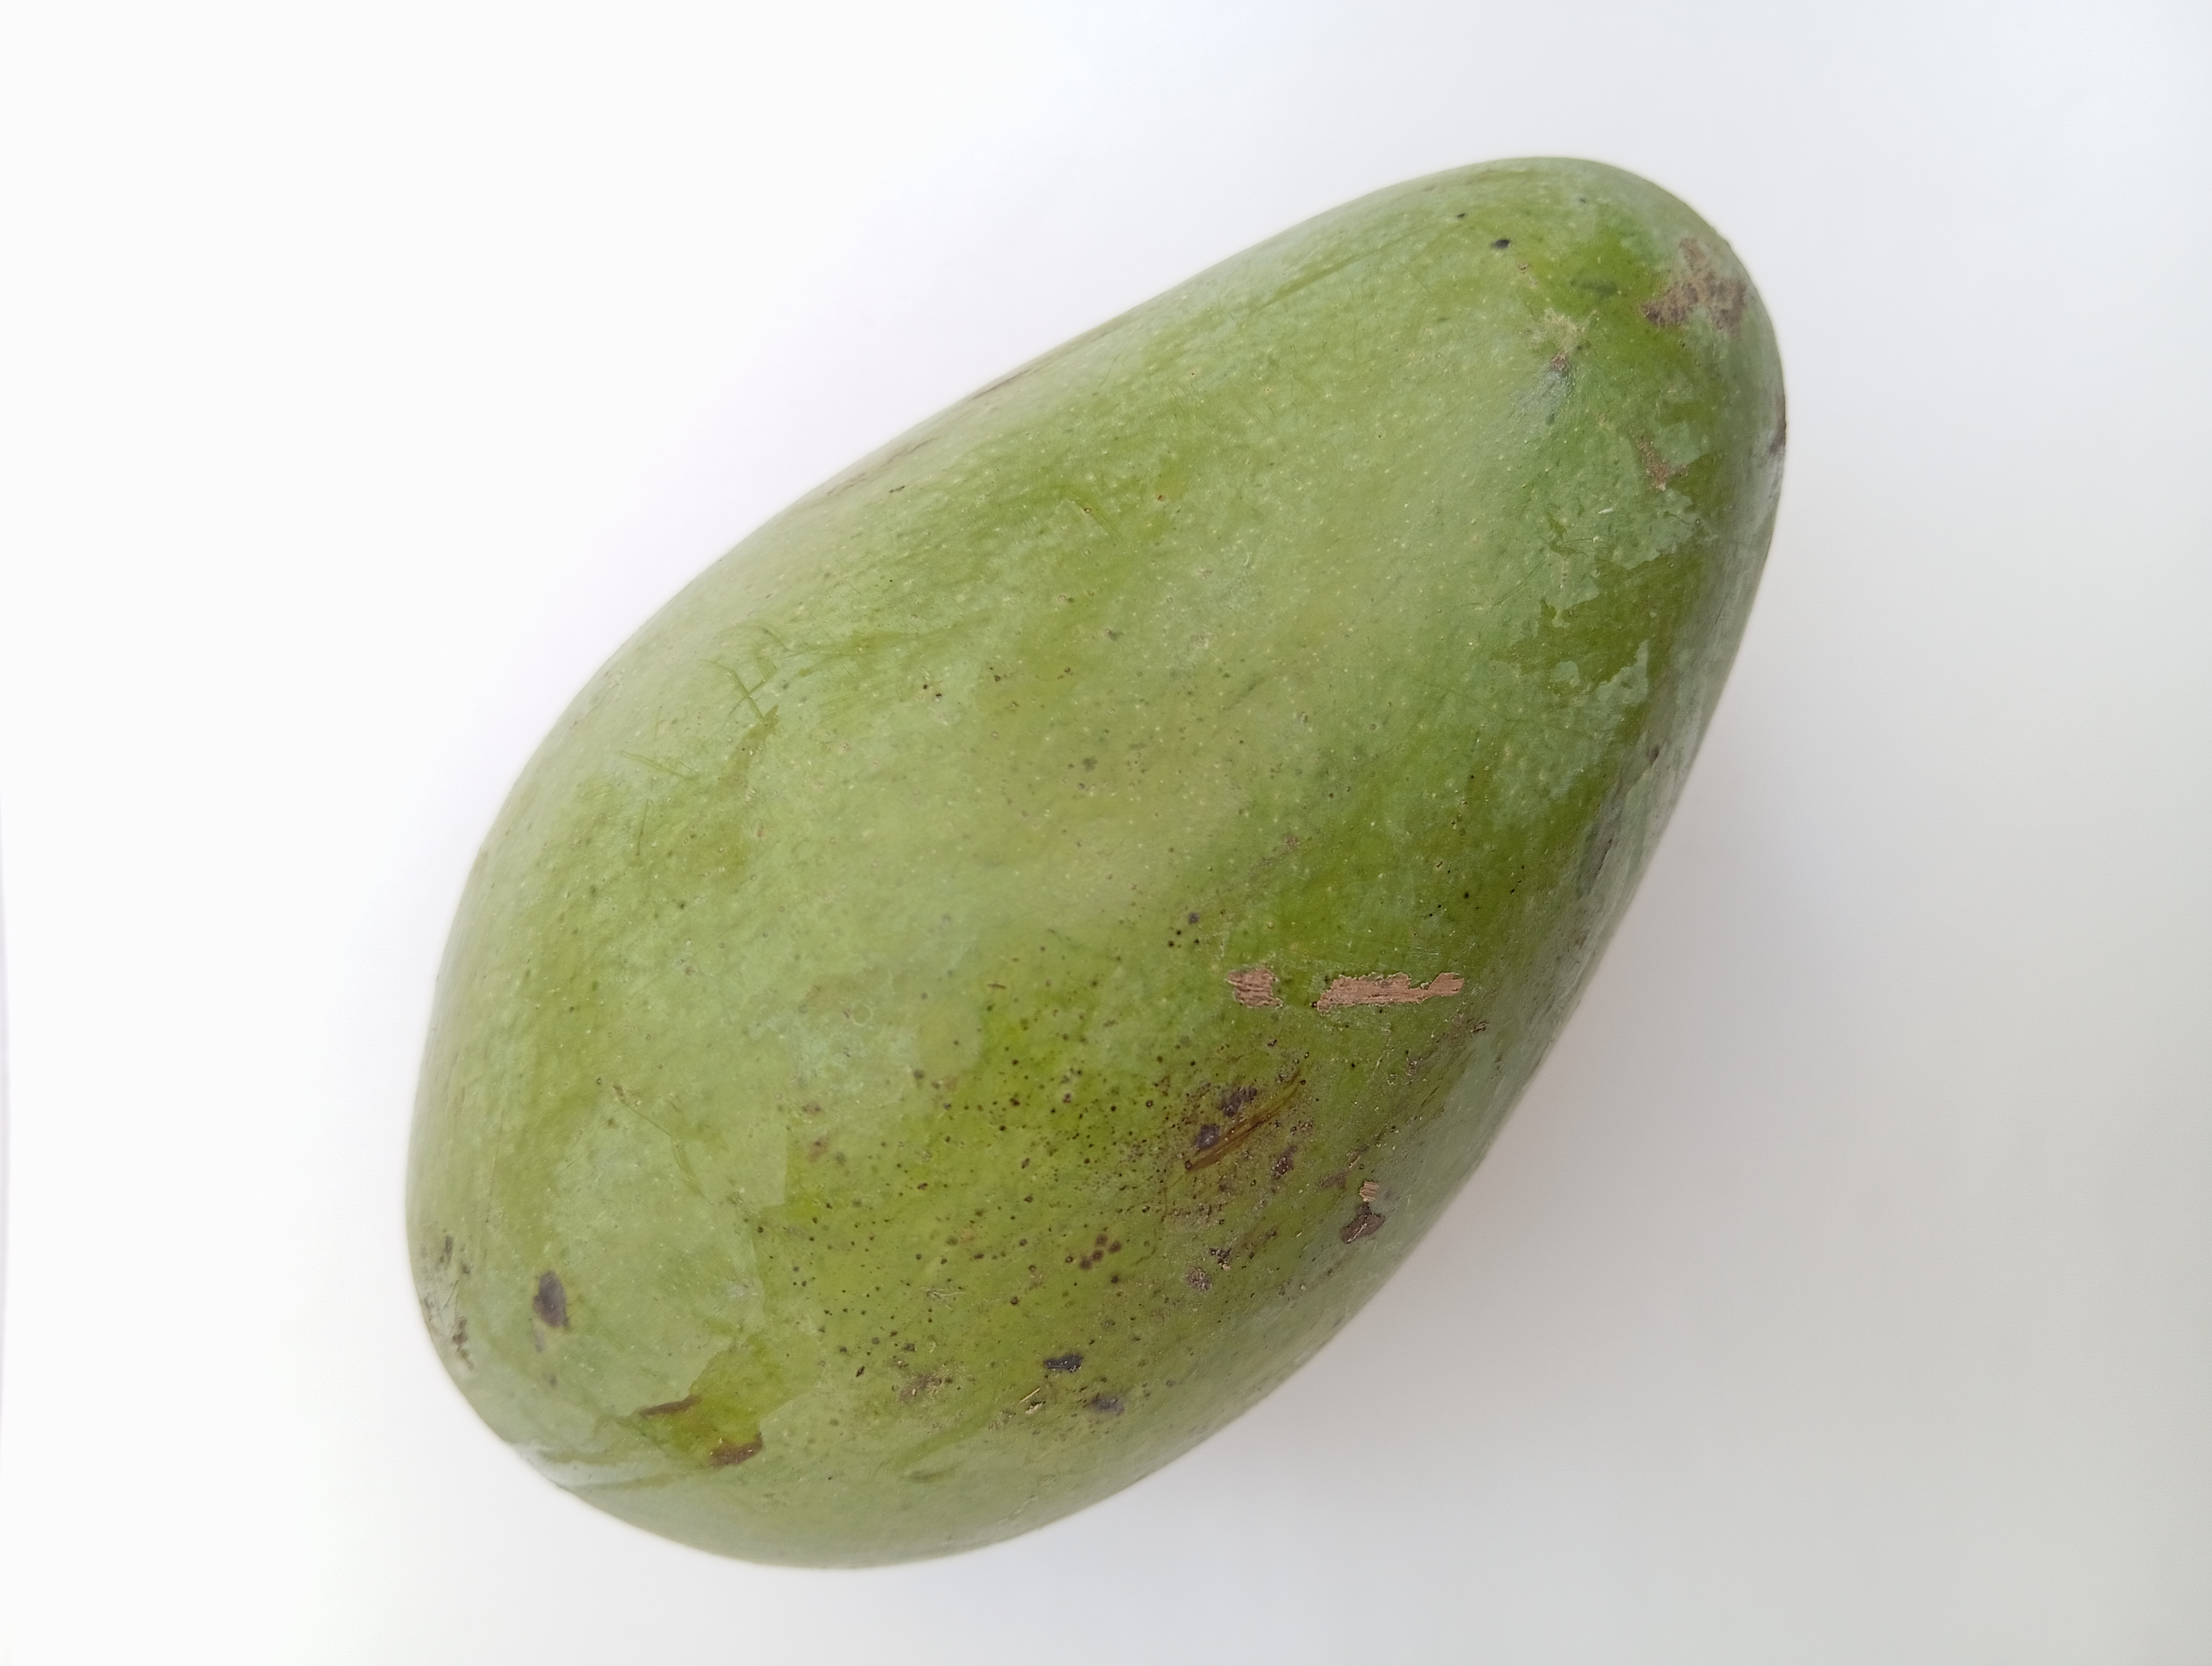
Mango variety: Amrapali